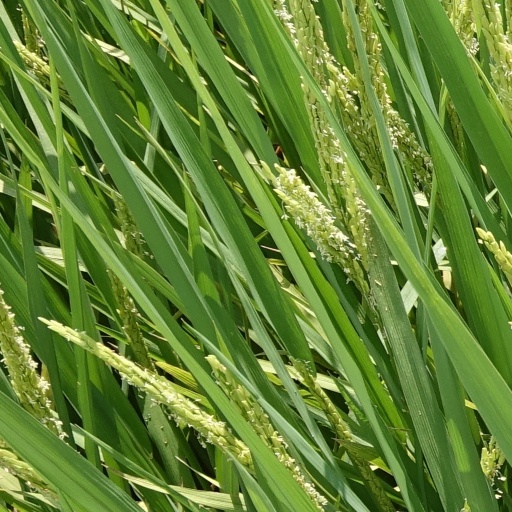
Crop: rice